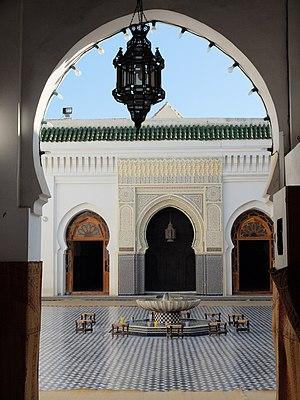
Grande Mosquée de Meknès, cour intérieure.
Meknès est une ville et commune du Maroc, chef-lieu de la préfecture homonyme au sein de la région de Fès-Meknès. Elle est située sur le plateau de Saïss entre les massifs du Rif et du Moyen Atlas, et son territoire est traversé par la vallée du Oued Boufakrane.